BNSF Railway

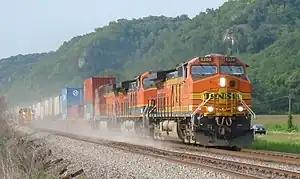
An eastbound BNSF Railway train passes some maintenance of way equipment in Prairie du Chien, Wisconsin, August 8, 2004. The lead unit is painted in the Heritage II scheme.

On February 7, 1995, BN and ATSF heads Gerald Grinstein and Robert D. Krebs announced that shareholders had approved the plan, which would save overhead costs and combine BN's coal and ATSF's intermodal strengths. Although the two systems complemented each other with little overlap, in contrast to the Santa Fe-Southern Pacific merger, which failed because it would have eliminated competition in many areas of the Southwest, BN and ATSF came to agreements with most other Class Is to keep them from opposing the merger. UP was satisfied with a single segment of trackage rights from Abilene, Kansas, to Superior, Nebraska, which BN and ATSF had both served. KCS gained haulage rights to several Midwest locations, including Omaha, East St. Louis, and Memphis, in exchange for BNSF getting similar access to New Orleans. SP, initially requesting far-reaching trackage rights throughout the West, soon agreed to a reduced plan, whereby SP acquired trackage rights on ATSF for intermodal and automotive traffic to Chicago, and other trackage rights on ATSF in Kansas, south to Texas, and between Colorado and Texas. In exchange, SP assigned BNSF trackage rights over the former Chicago, Rock Island and Pacific Railroad between El Paso and Topeka and haulage rights to the Mexican border at Eagle Pass, Texas. Regional Toledo, Peoria and Western Railway also obtained trackage rights over BN from Peoria to Galesburg, Illinois, a BN hub where it could interchange with SP (which had rights on BN dating from 1990). The Interstate Commerce Commission (ICC) approved the BNSF merger on July 20, 1995 (with final approval on August 23), less than a month before UP announced on August 3 that it would acquire SP. Parents Burlington Northern Inc. and Santa Fe Pacific Corporation were acquired on September 22, 1995, by the new Burlington Northern Santa Fe Corporation. The merger of the operating companies was held up by issues with unions; ATSF merged on December 31, 1996, into BN, which was renamed the Burlington Northern and Santa Fe Railway Company.